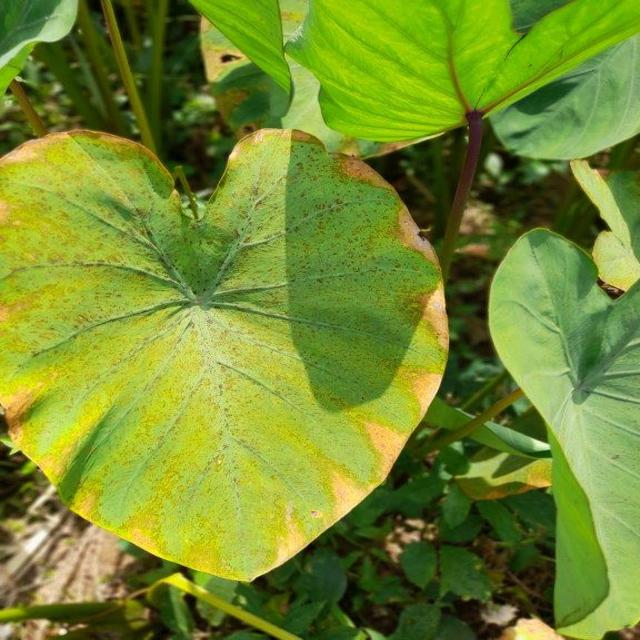
Label: Mid_Blight